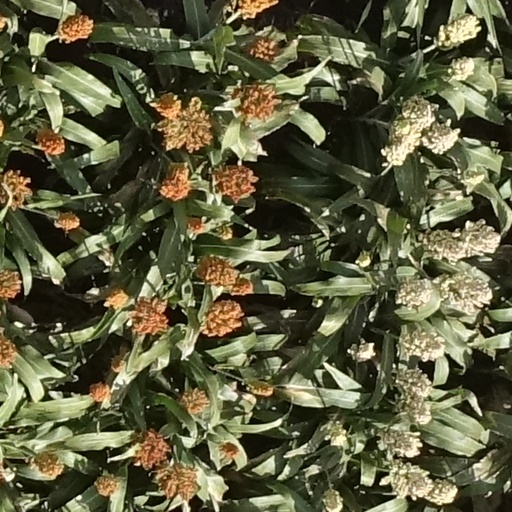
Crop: sorghum